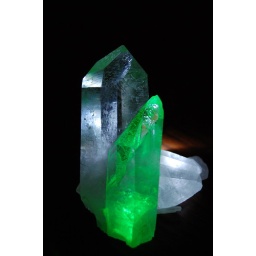
Silence in white and green